Laxmi Narayan (film)

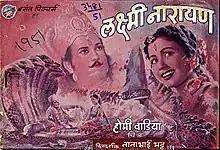

Laxmi Narayan is a 1951 Hindu mythological film directed by Nanabhai Bhatt starring Meena Kumari and Mahipal in lead roles.